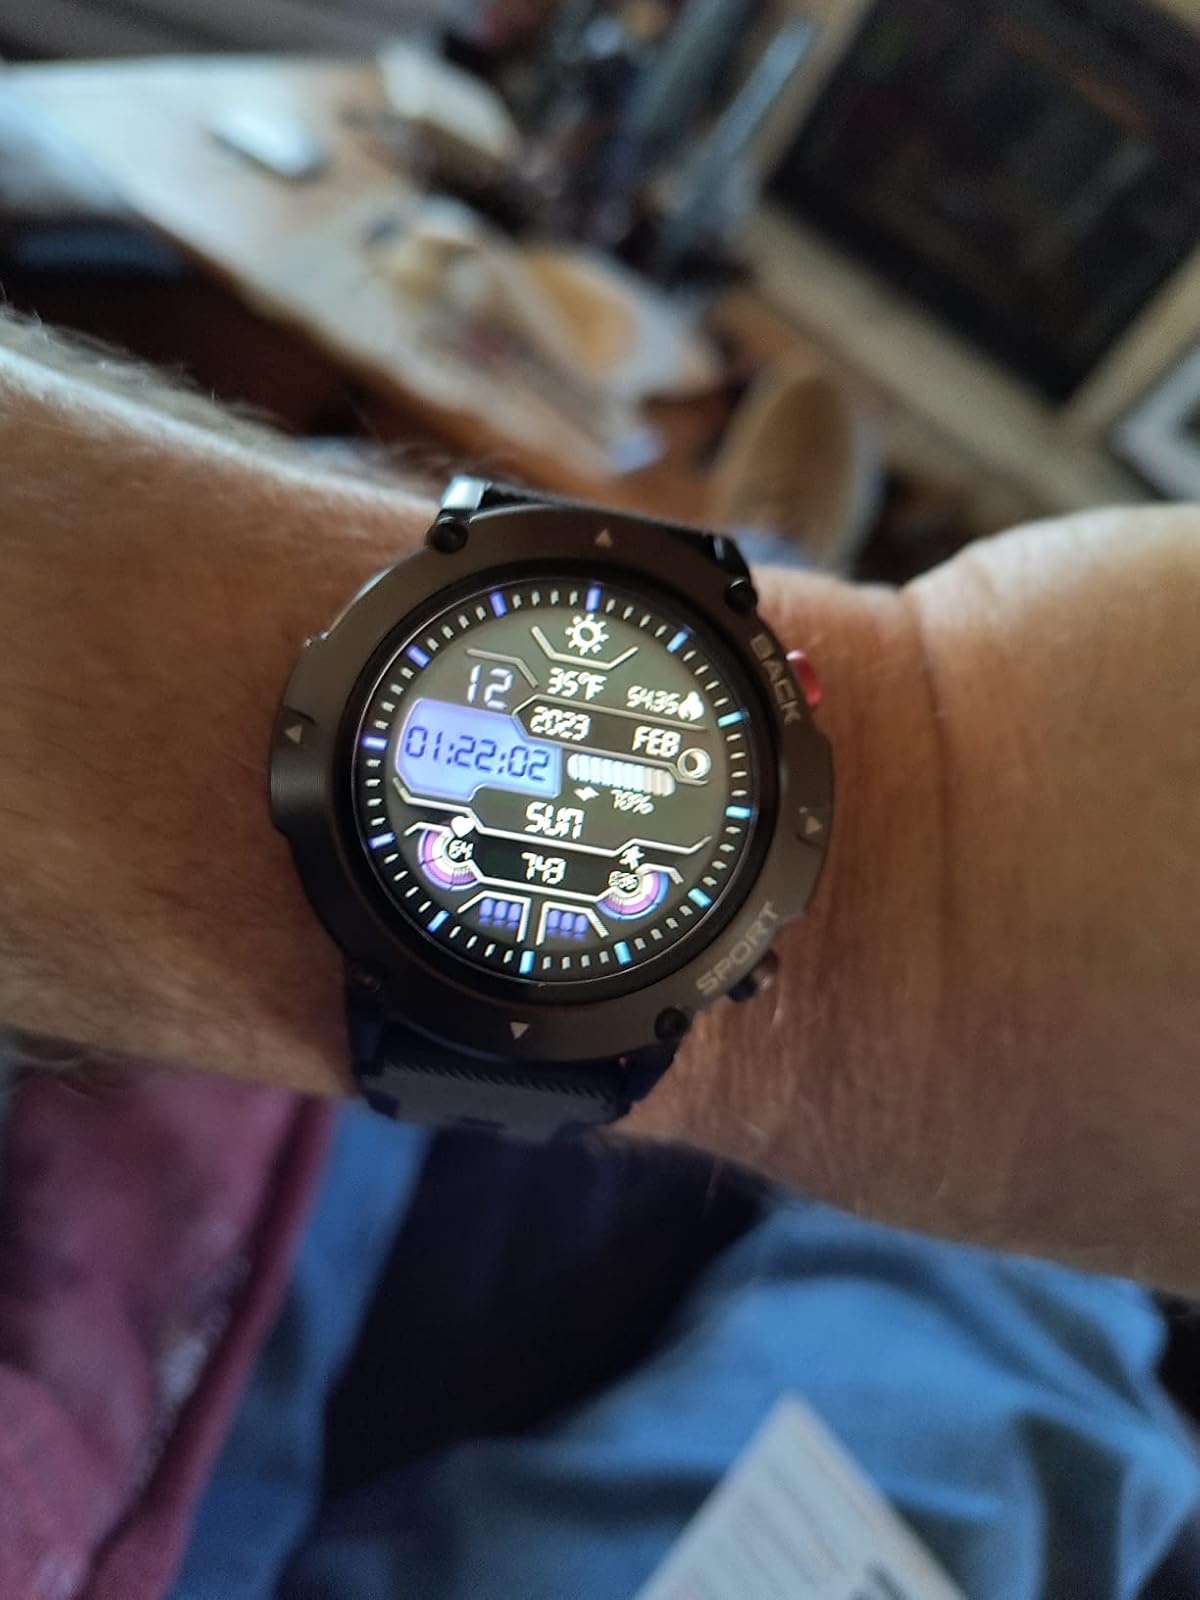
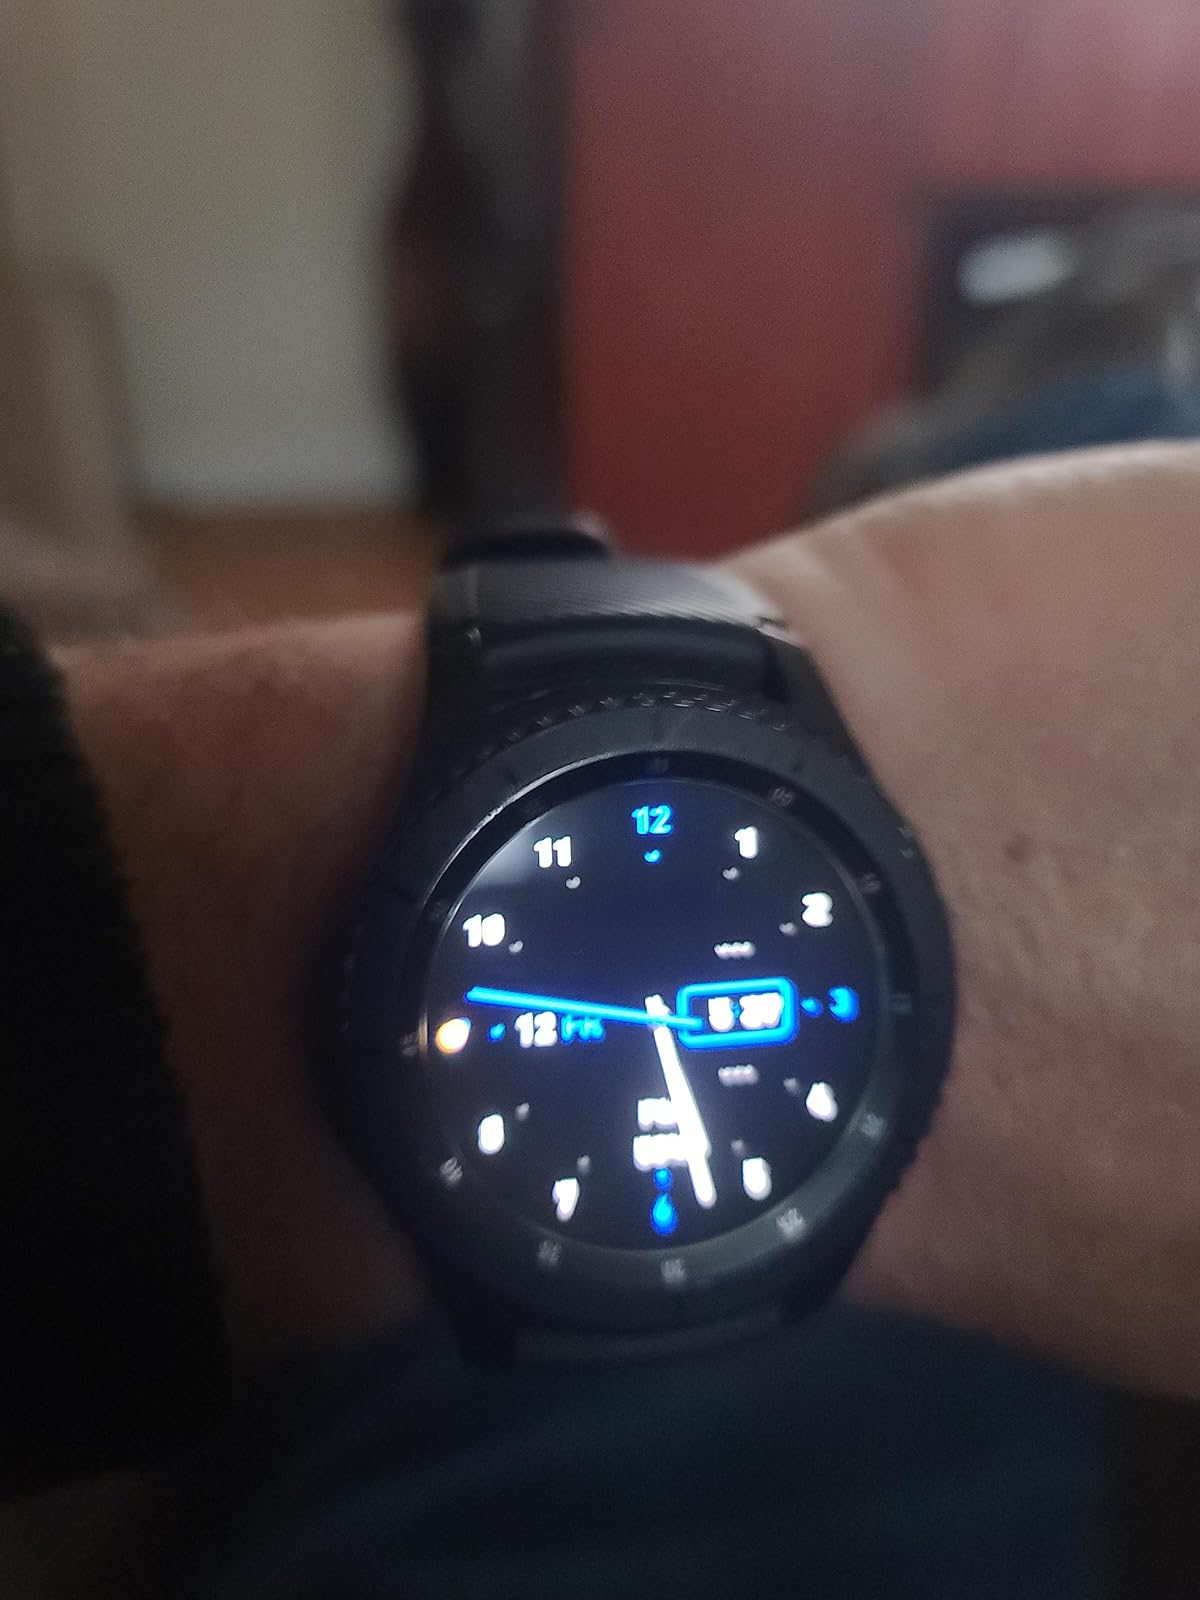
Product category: smartwatch
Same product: no